Province of Brescia

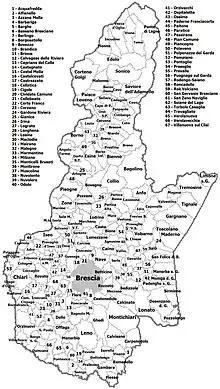
Map showing the 205 municipalities of the province of Brescia

The municipalities divided into their geographical zone (municipalities with more than 15,000 inhabitants are in bold) are listed below: